Challenger 2

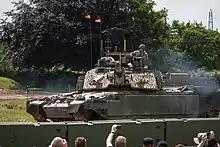
A Challenger 2 with added explosive reactive armour panels, manufactured by Rafael Advanced Defense Systems on display at The Tank Museum

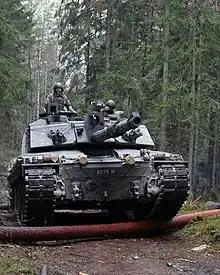
A Challenger 2 of the Queen's Royal Hussars on exercise in Estonia, November 2020

During the 2003 invasion of Iraq, the Challenger 2 tanks suffered no tank losses to Iraqi fire. In one encounter within an urban area, a Challenger 2 came under attack from irregular forces with machine guns and rocket propelled grenades (RPGs). The driver's sight was damaged and while attempting to back away under the commander's directions, the other sights were damaged and the tank threw its tracks entering a ditch. The crew survived, safe within the tank until it was recovered for repairs, the worst damage being to the sighting system. It was back in operation six hours later.